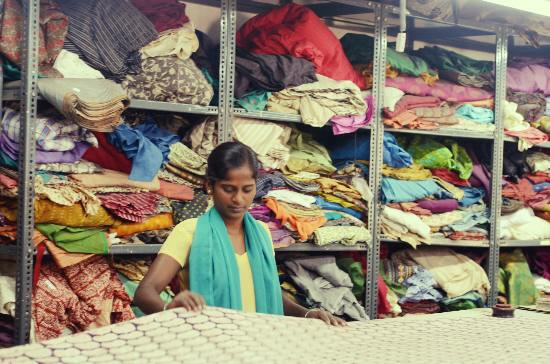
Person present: Yes